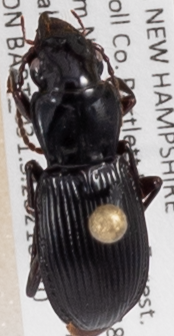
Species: Pterostichus rostratus
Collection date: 2021-06-30
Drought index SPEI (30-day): -1.814
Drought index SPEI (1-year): -1.28
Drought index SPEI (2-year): -0.968